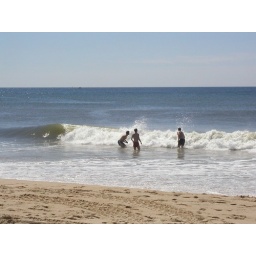
The morning after the bike ride, we spent a few precious hours at the beach near the hotel.